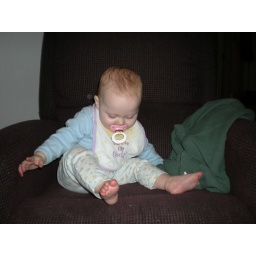
sitting in the big girl chair